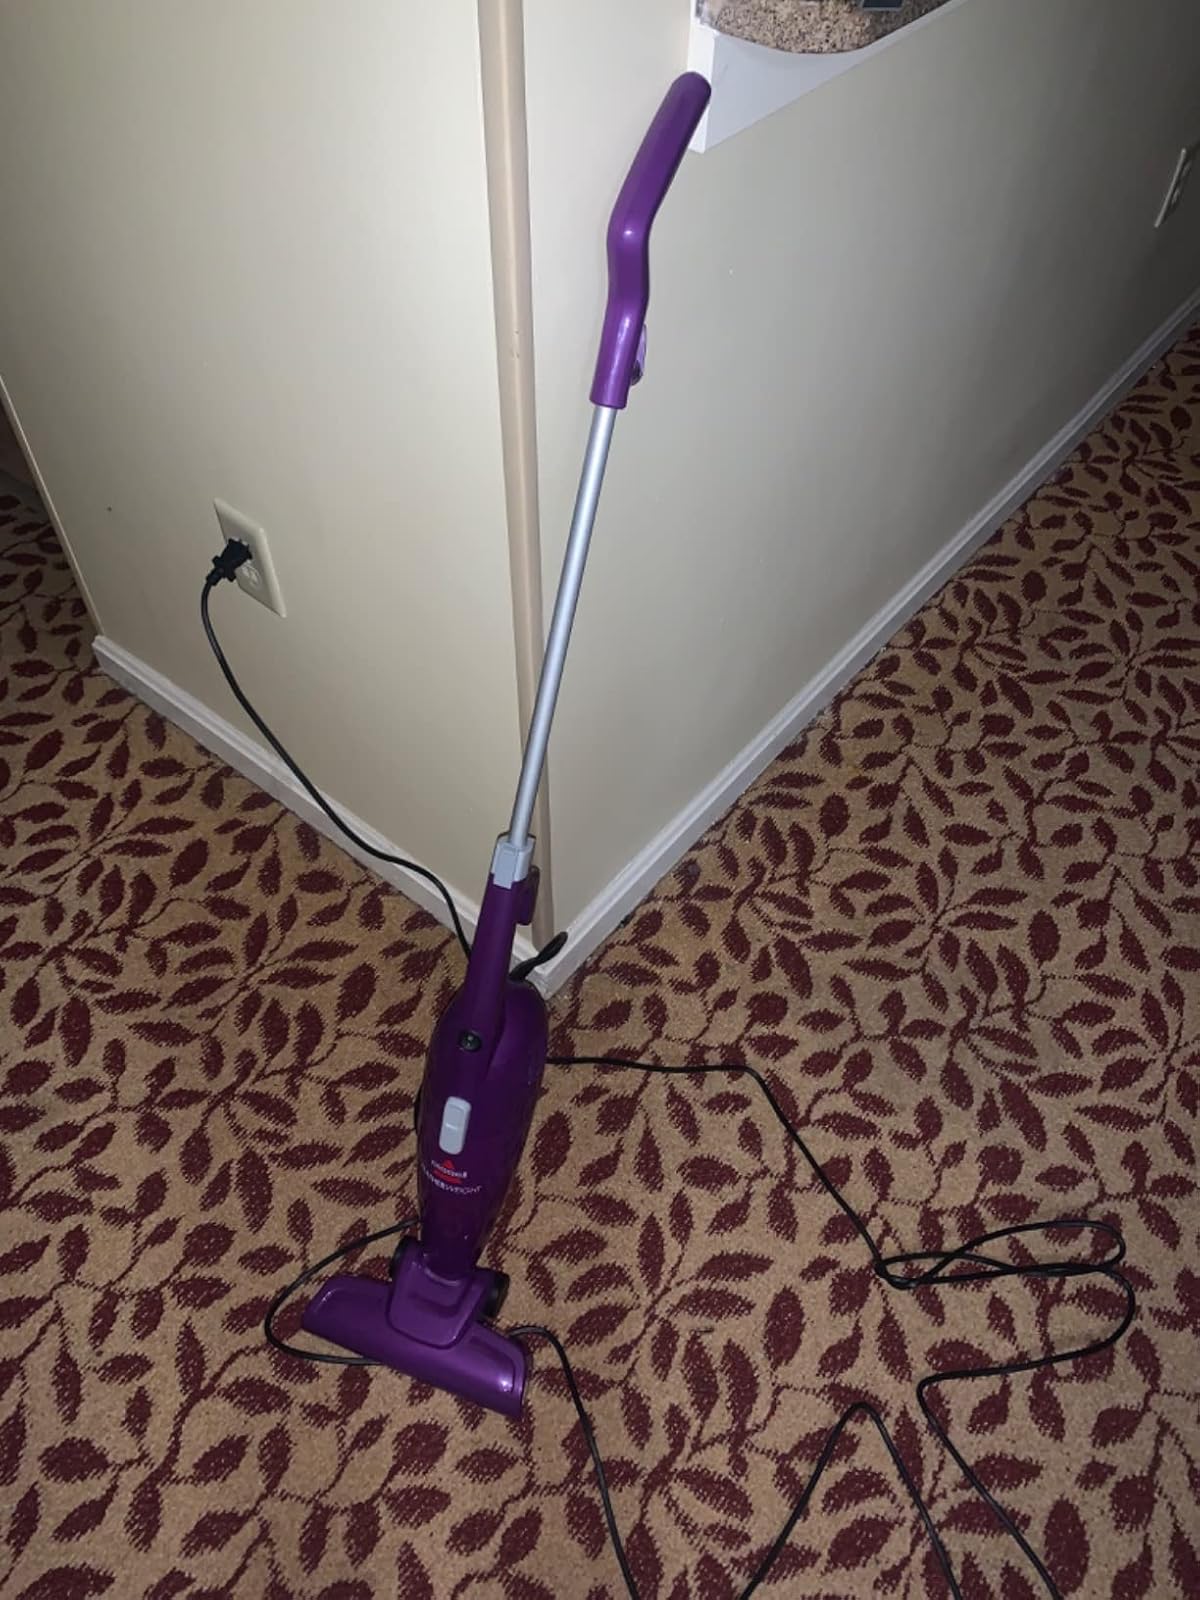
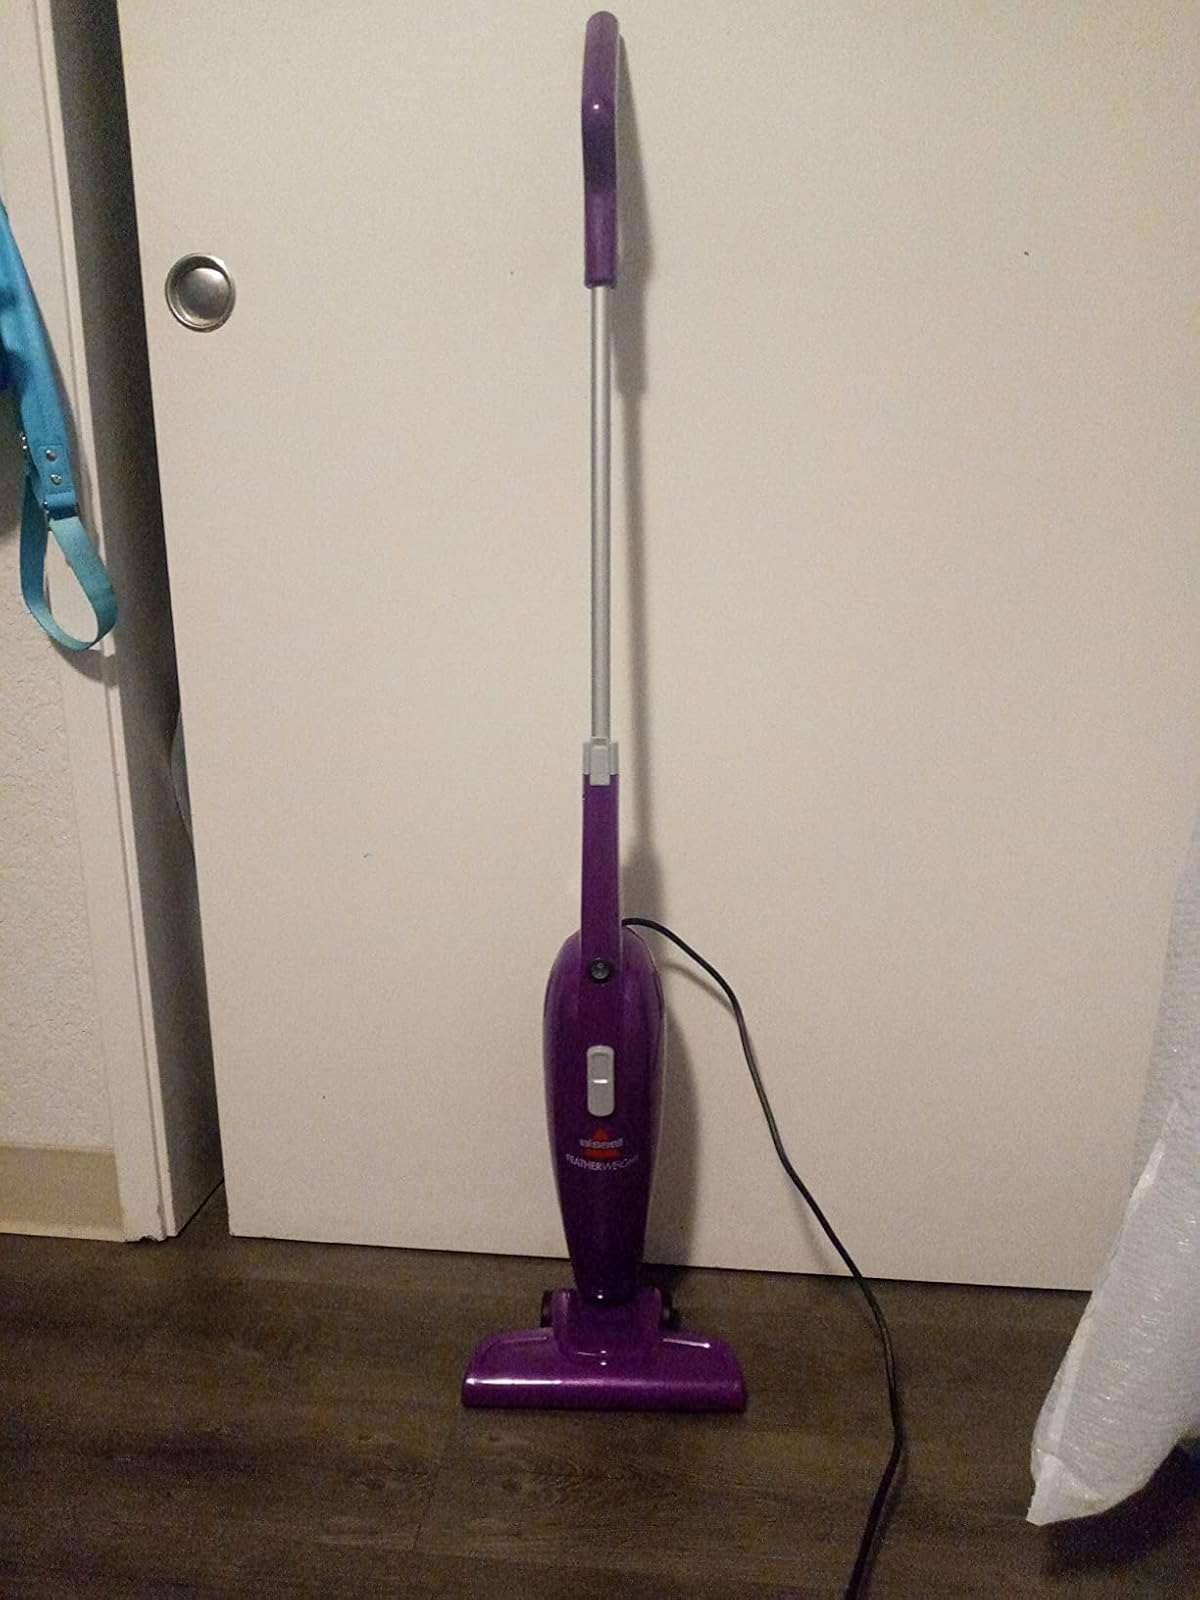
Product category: items_vacuum
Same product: yes